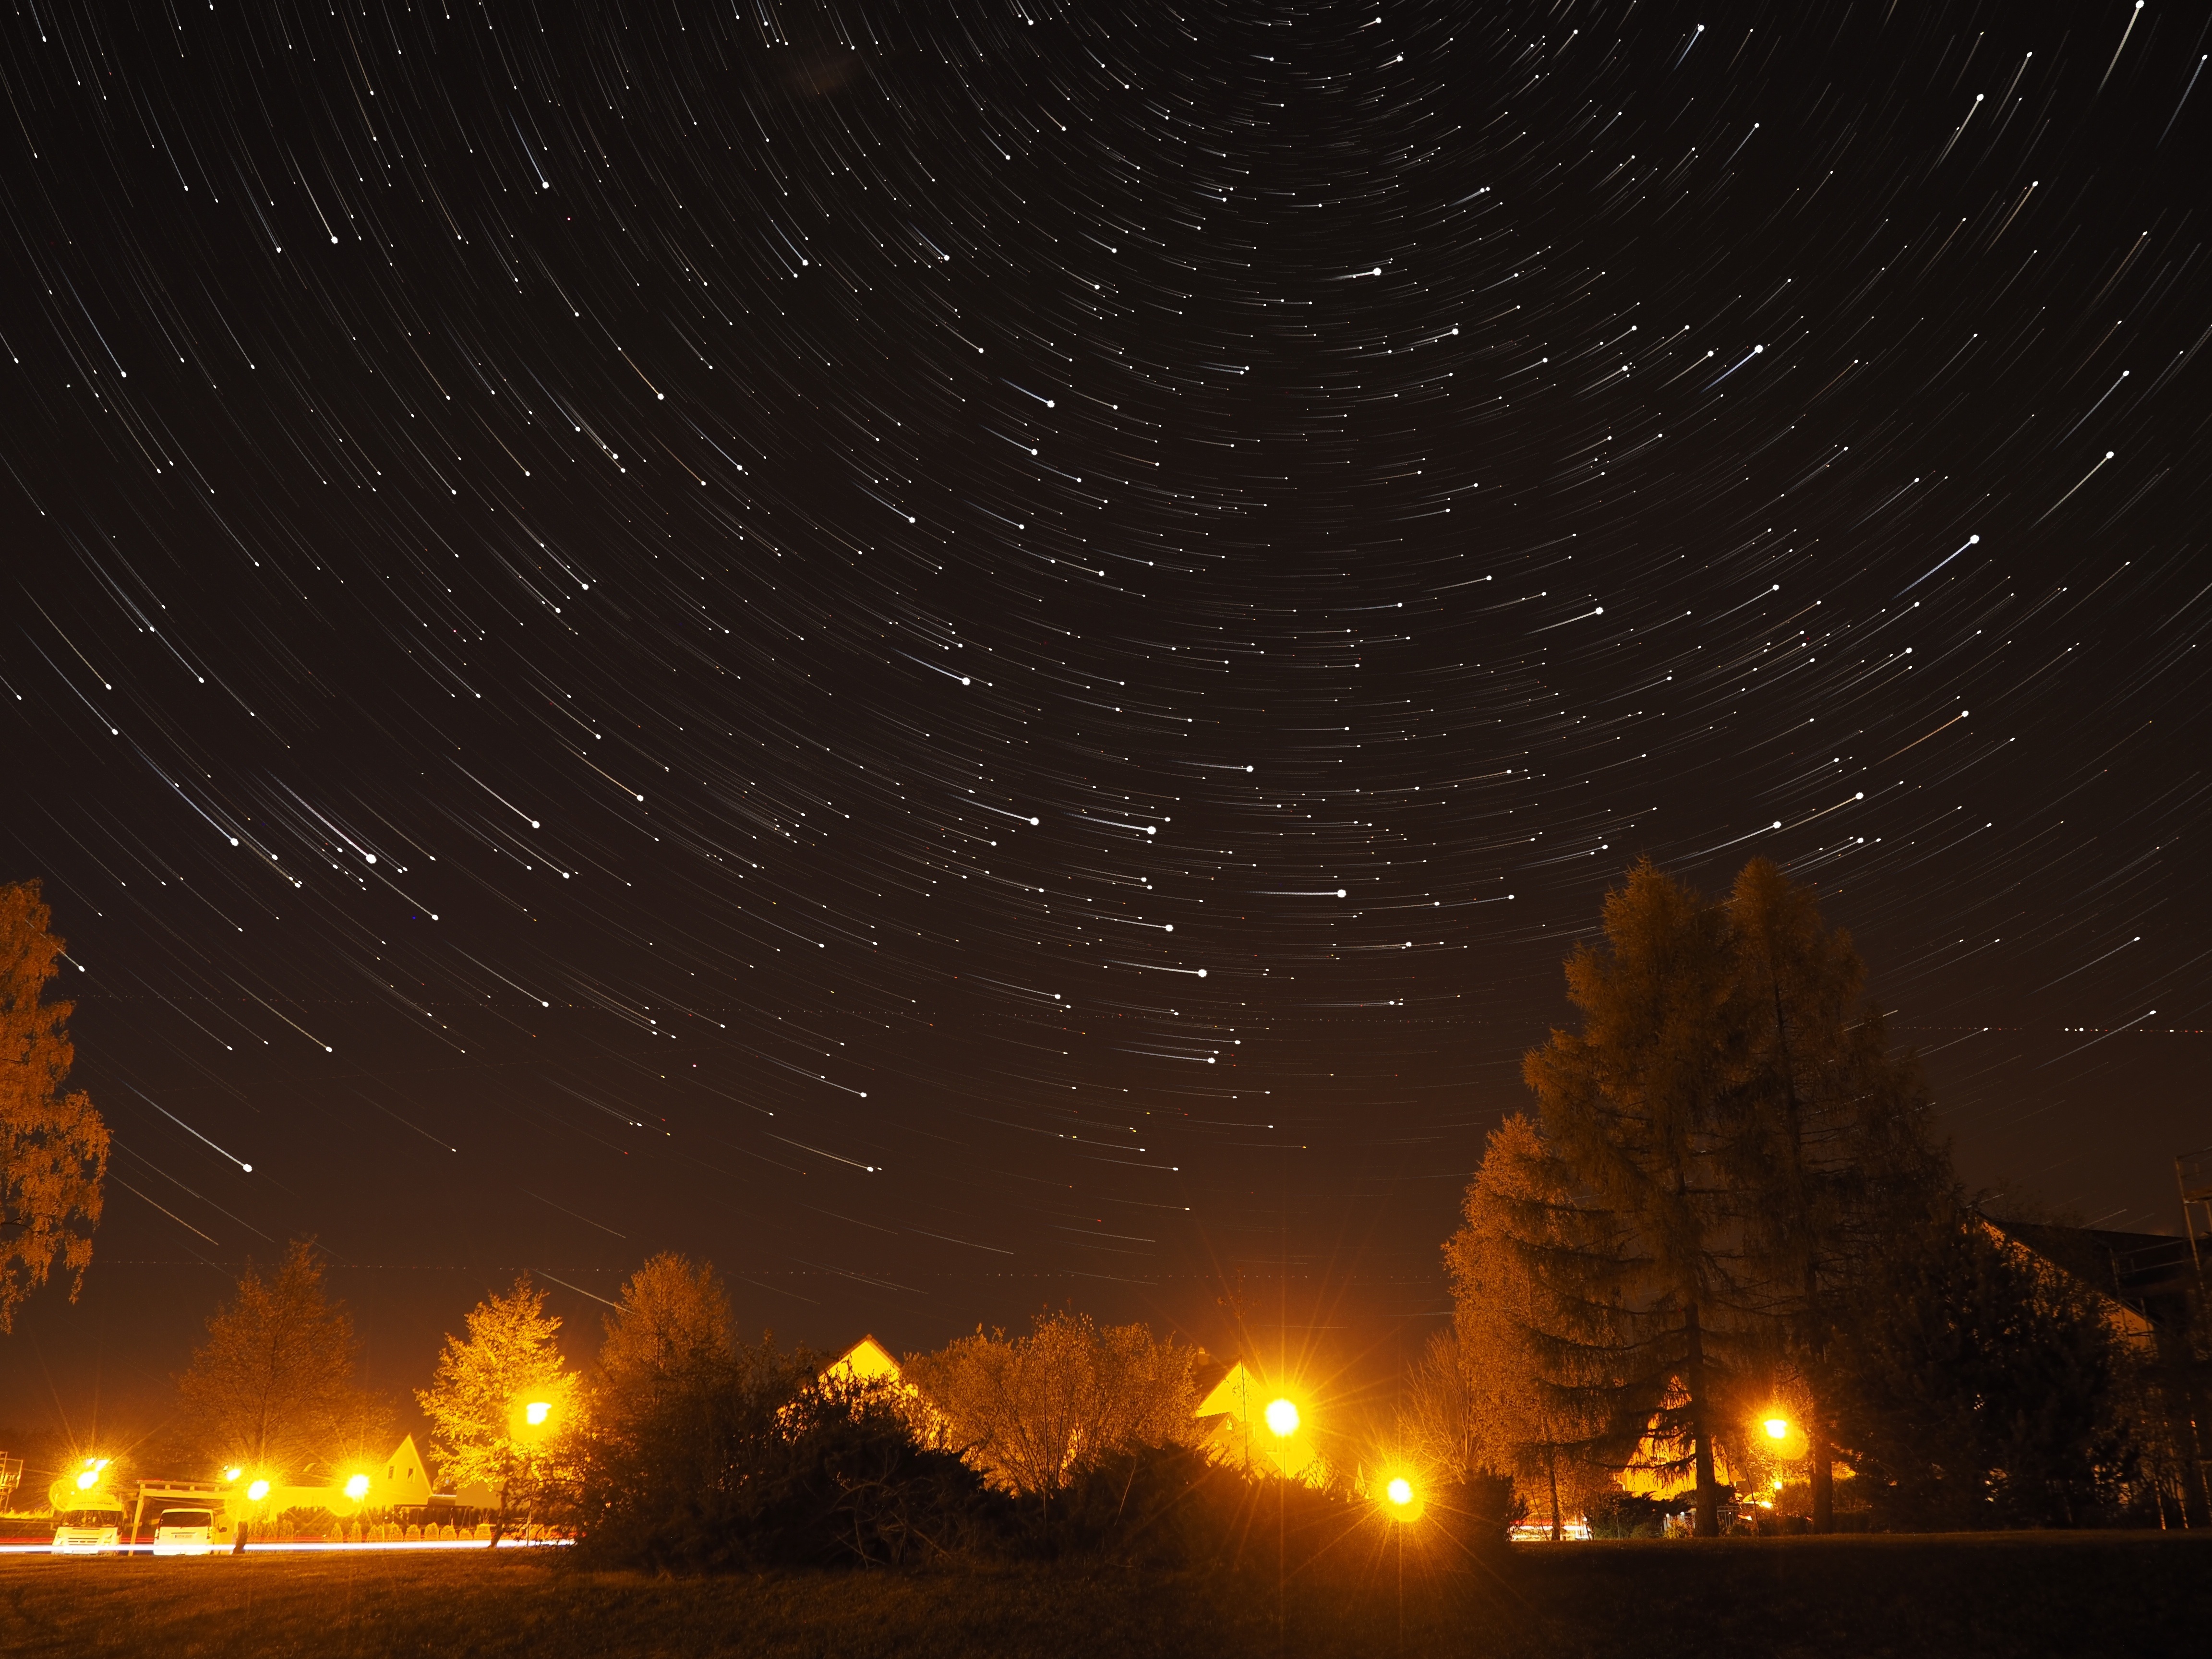
landscape, light, sky, night, star, dark, darkness, black, night sky, movement, star trail, astronomy, starry sky, starlight, astronomical object, star trails, rotation of the earth